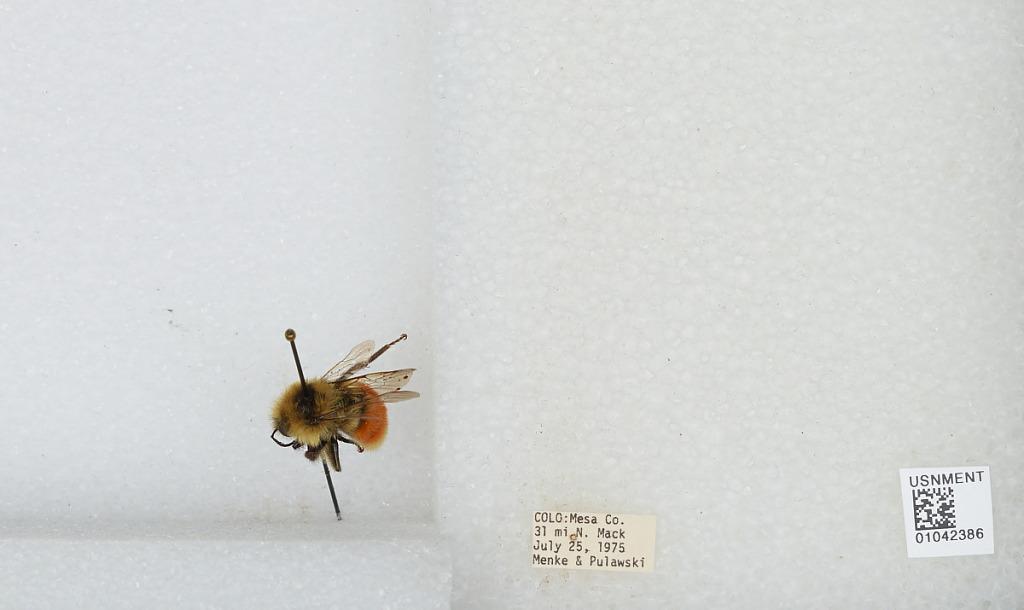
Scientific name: Bombus sp.
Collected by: Menke & Pulawski
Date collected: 1975-7-25
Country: United States
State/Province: Colorado
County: Mesa
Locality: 31 miles north of Mack
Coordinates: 39.6732, -108.865